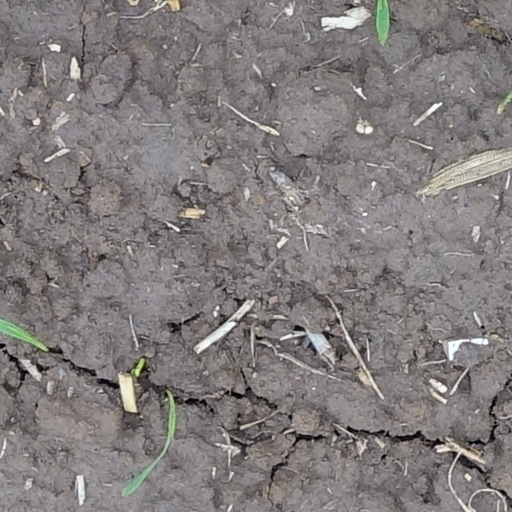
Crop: wheat